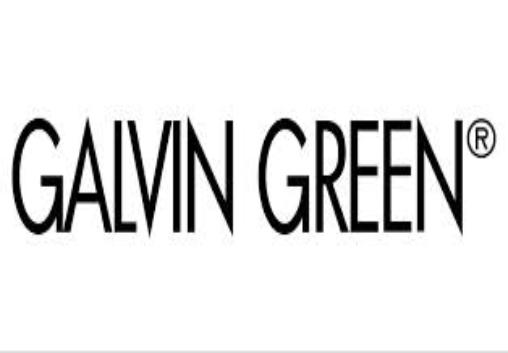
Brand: Galvin Green
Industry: Clothes